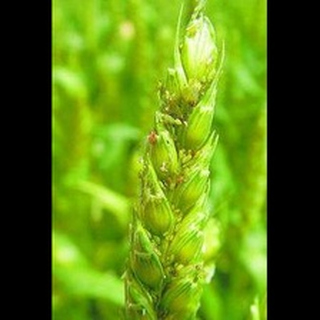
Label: wheat_aphid